King (chess)

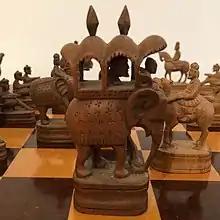
The Indian chess king represented here by the Maharaja seated upon a tall elephant in a Howdah

The king's predecessor is the piece of the same name in shatranj. Like the modern king, it is the most important piece in the game and can move to any neighboring square. However, in shatranj, baring the king is a win unless the opponent can do the same immediately afterward; stalemating the king is a win; and castling does not exist.